Arlington, Texas

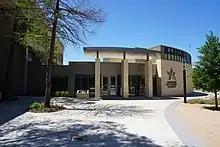
Arlington City Council Chamber

Arlington is home to Six Flags Over Texas, a nationwide theme park that includes many notable attractions. Six Flags also opened Six Flags Hurricane Harbor, a waterpark, after the previous location, Wet 'n Wild, was sold to them in the mid-1990s.